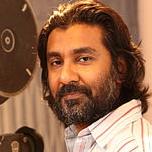
Age: 38